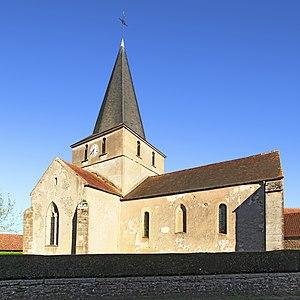
Église Saint-Pierre de Dompierre-en-Morvan
Dompierre-en-Morvan est une commune française située dans le département de la Côte-d'Or en région Bourgogne-Franche-Comté.